Osamu Dazai (Bungo Stray Dogs)

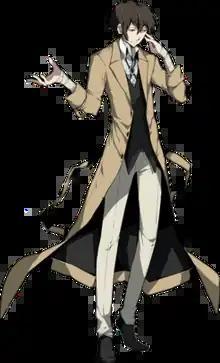
Osamu Dazai as drawn by Sango Harukawa

is a fictional character featured in the manga series "Bungo Stray Dogs", written by Kafka Asagiri and drawn by Sango Harukawa. He is a member of the Armed Detective Agency who mentors the protagonist, Atsushi Nakajima, into his group while dealing with other enemies facing them. Dazai is also a former executive of the underworld organization, the Port Mafia, with the light novels and anime adaptation dealing with his backstory as a member of the mafia. He has also appeared in related works inspired by "Bungo Stray Dogs".